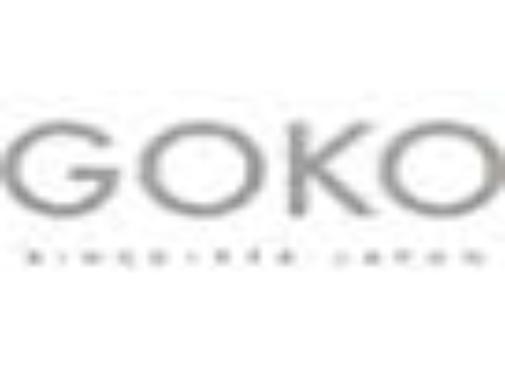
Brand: goko
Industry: Others